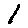
Label: 1